Late antiquity

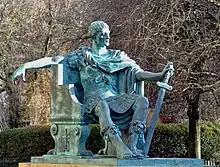
Modern statue of Constantine I at York, where he was proclaimed Augustus in 306

A milestone in the spread of Christianity was the conversion of Emperor Constantine the Great (r. 306–337) in 312, as claimed by his Christian panegyrist Eusebius of Caesarea, although the sincerity of his conversion is debated. Constantine confirmed the legalization of the religion with the Edict of Milan in 313, which he jointly issued with his rival in the East, Licinius (r. 308–324). By the late 4th century, Emperor Theodosius I had made Christianity the state religion, a development which transformed the classical Roman world, characterized by Peter Brown as "rustling with the presence of many divine spirits."